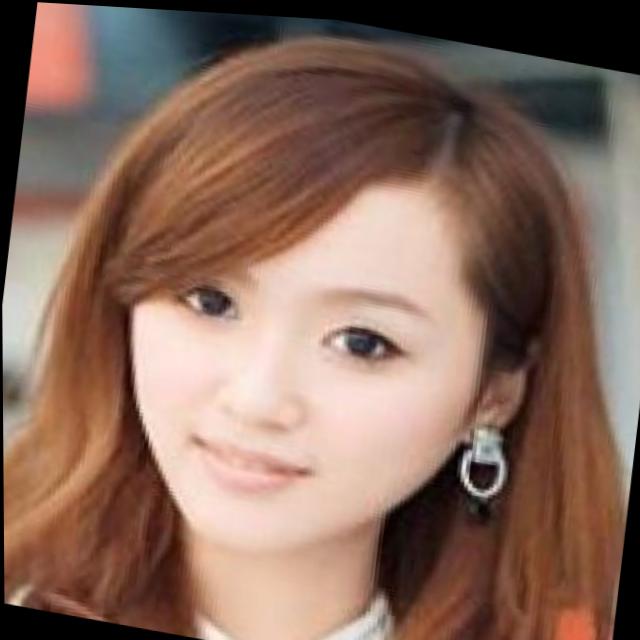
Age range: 21-44